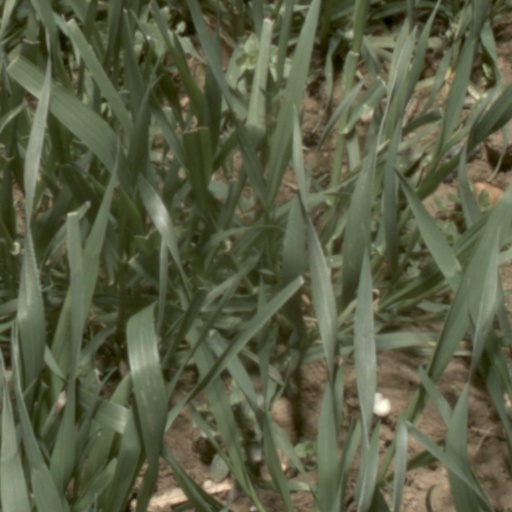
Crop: wheat